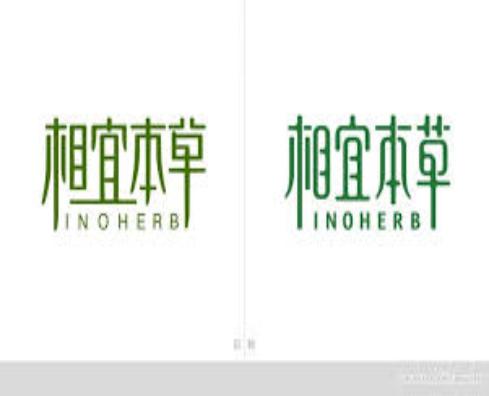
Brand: INOHERB-2
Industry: Necessities